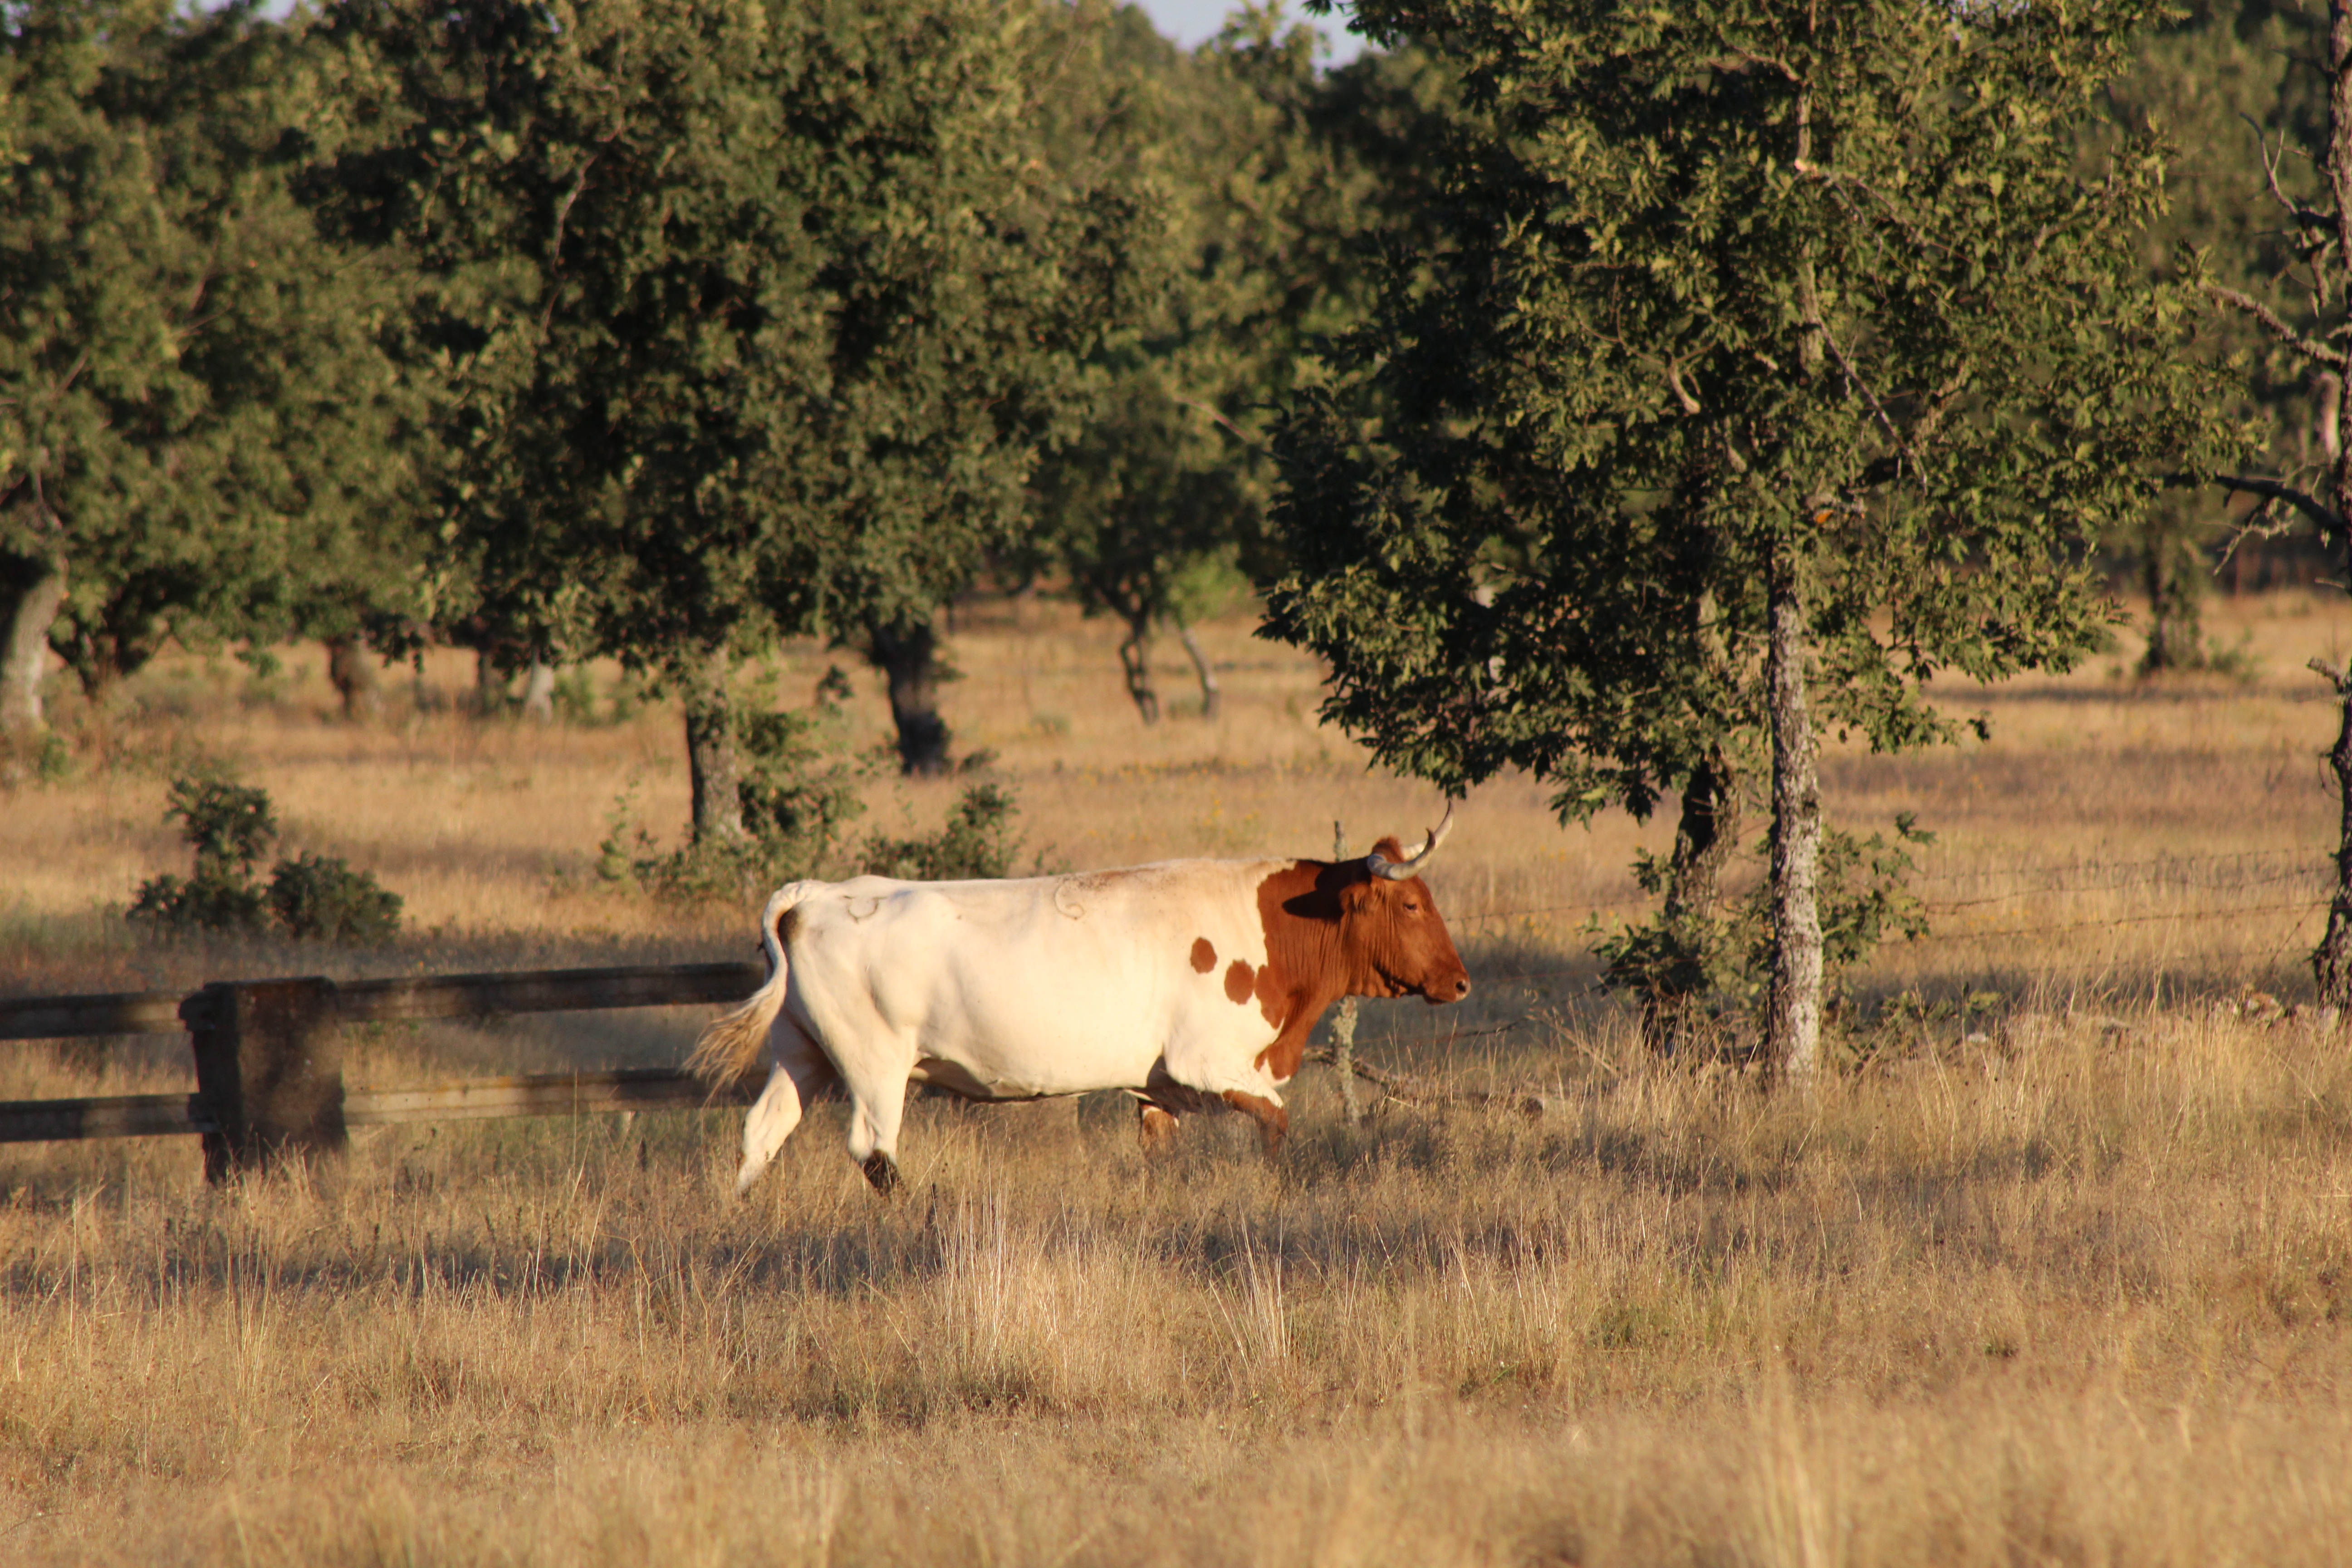
landscape, nature, forest, wilderness, field, farm, meadow, prairie, running, adventure, animal, summer, wildlife, wild, zoo, green, cow, herd, pasture, grazing, livestock, ranch, fencing, brown, mammal, movement, beef, bovine, fauna, savanna, lion, plain, wild life, trees, spain, colorado, grassland, animals, shrubs, mount, salamanca, prado, western, dehesa, habitat, pastures, horns, wired, safari, ecosystem, veal, frightened, cattle ranching, animal nature, life in freedom, animal husbandry, mammal animal, wild west, oak trees, pronghorn in colorado, animal released, white and red, cuatrero, iron livestock, number 6, herradero, farm school, natural environment, cattle like mammal